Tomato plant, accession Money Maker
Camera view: vertical (180 deg); turntable rotation: 90 degrees
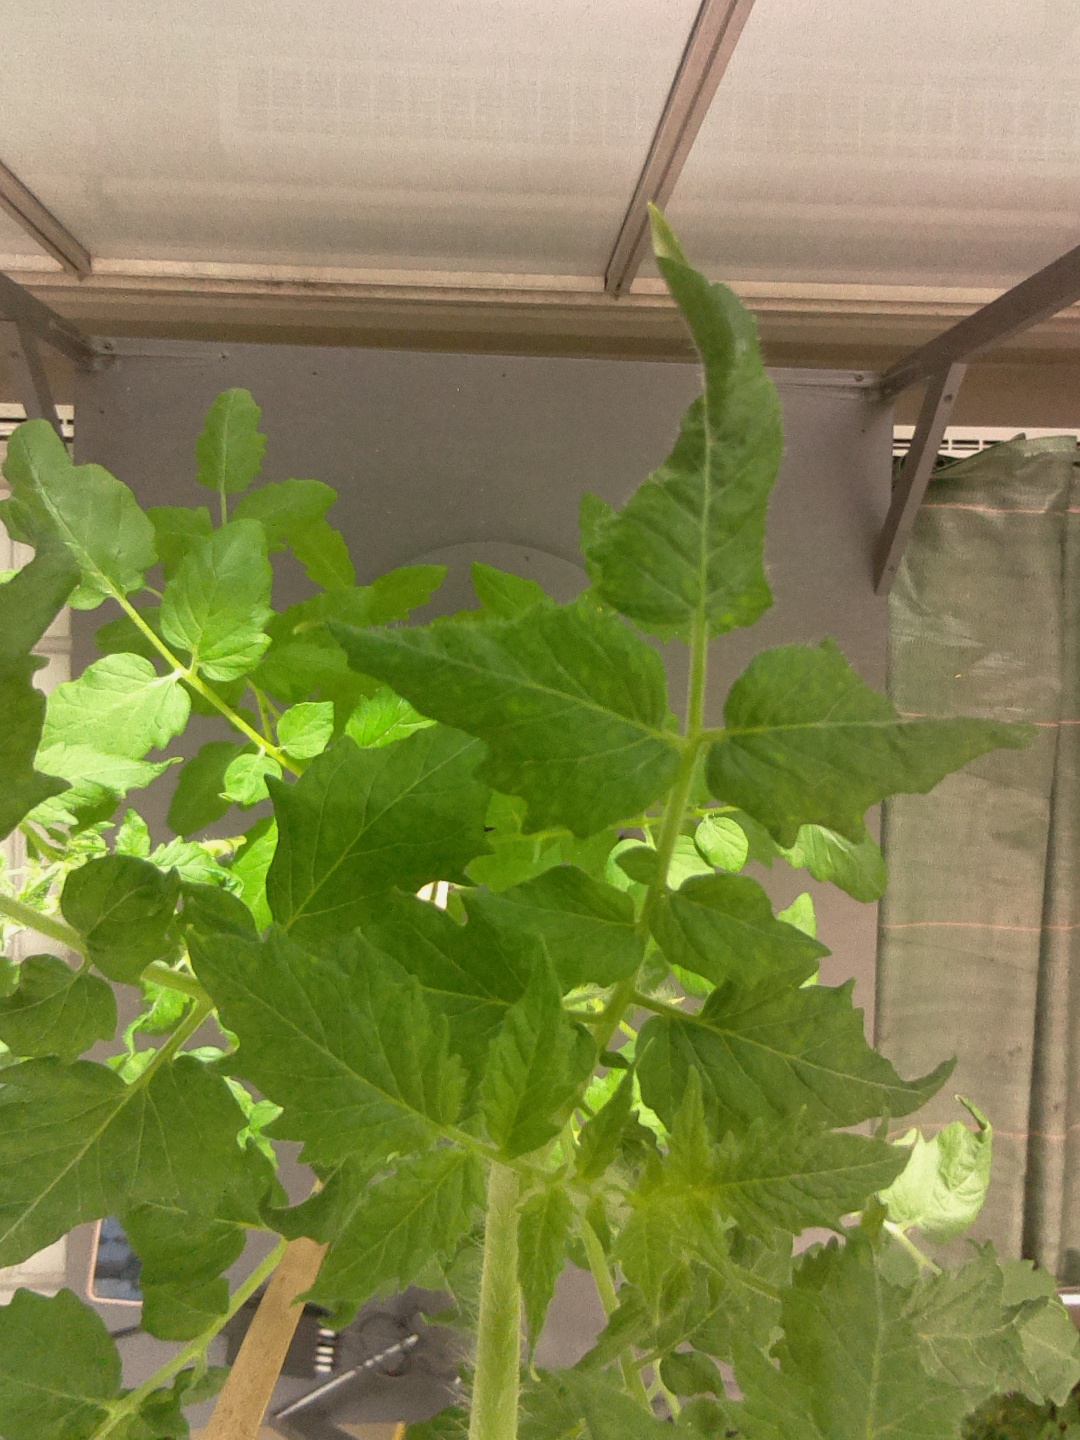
BBCH growth stage 60: First flowers open